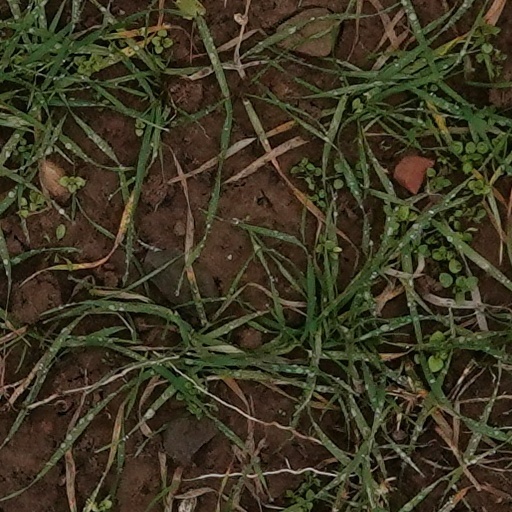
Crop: wheat